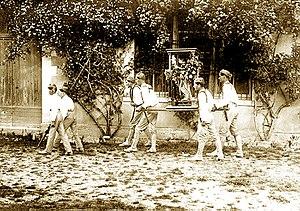
Monteux portage de Saint-Gens vers le Beaucet